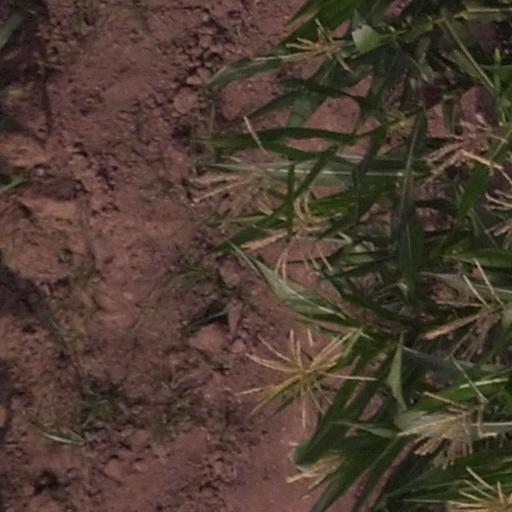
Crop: maize; corn